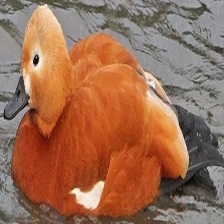
Species: RUDDY SHELDUCK
Scientific name: TADORNA FERRUGINEA
ImageNet parent category: drake